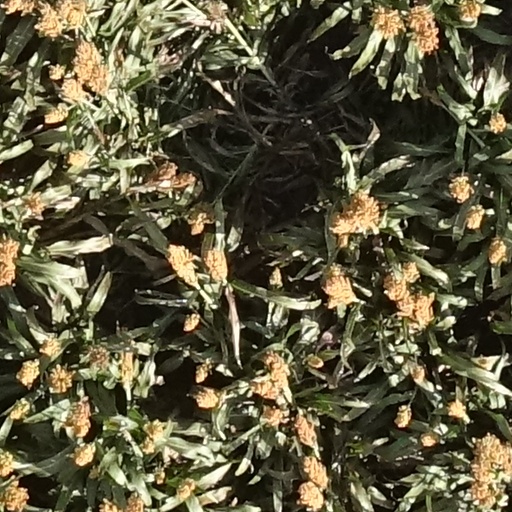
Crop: sorghum